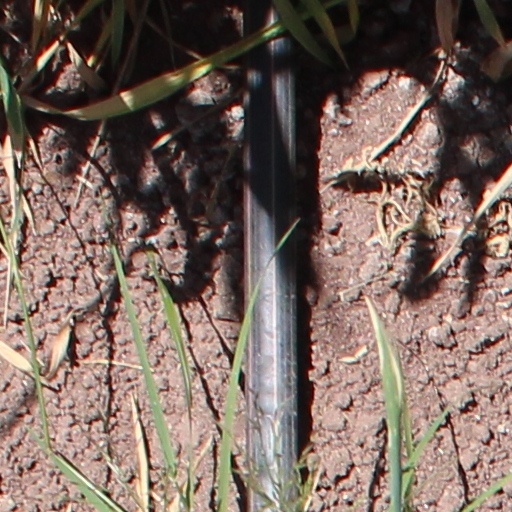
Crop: wheat